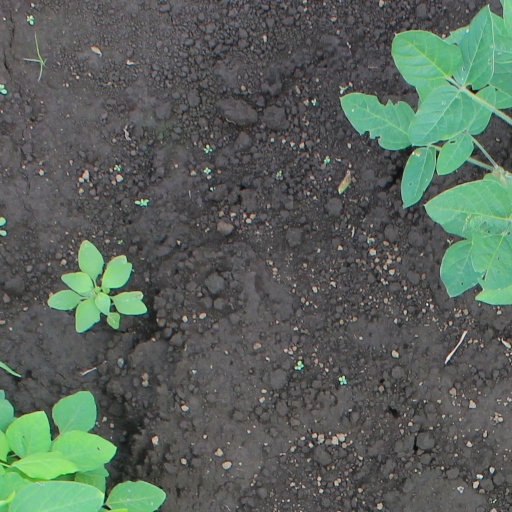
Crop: soybean